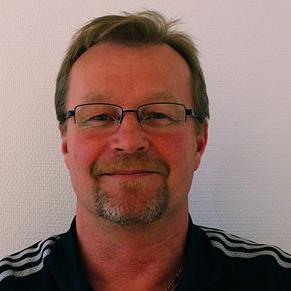
Age: 49